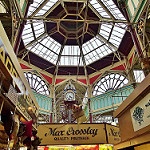
Label: buildings